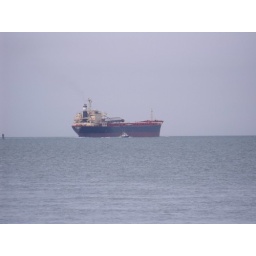
pilot boat in front of ship